Hamzah Haz

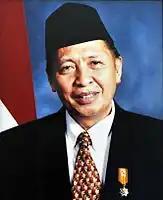
Official portrait, 2001

Hamzah Haz (15 February 1940 – 24 July 2024) was an Indonesian politician who served as the ninth vice president of Indonesia from 2001 to 2004 under President Megawati Sukarnoputri. Prior to serving as vice president, Hamzah served as a cabinet minister and a member of the People's Representative Council (DPR). He also chaired the United Development Party (PPP) from 1998 to 2007, and was the party's presidential candidate in the 2004 Indonesian presidential election.